Paul Topinard

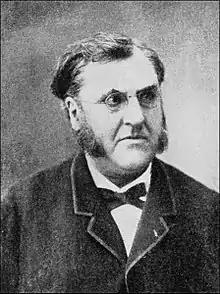
Paul Topinard

Paul Topinard (4 November 1830, L'Isle-Adam Parmain, Val-d'Oise – 20 December 1911, 6th arrondissement of Paris) was a French physician and anthropologist who was a student of Paul Broca and whose views influenced the methodology adopted by Herbert Hope Risley in his ethnographic surveys of the people of India. He became director of the École d'Anthropologie and secretary-general of the Société d'Anthropologie de Paris, both in succession to Broca. He was elected as a member to the American Philosophical Society in 1886.